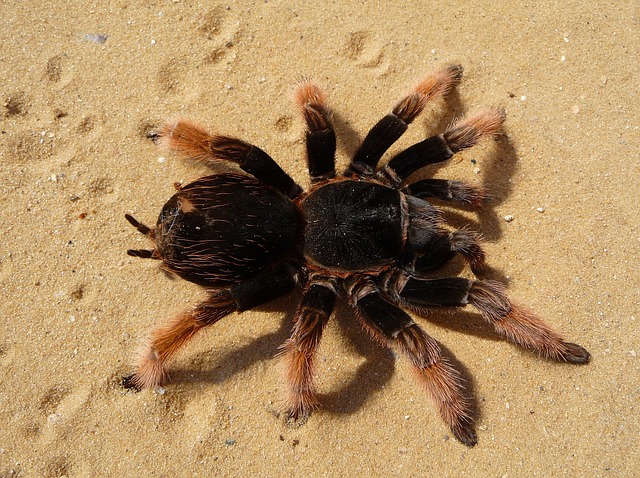
Label: spider